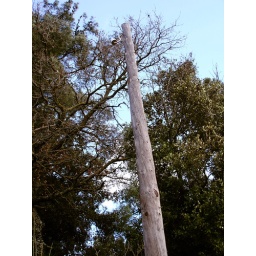
telephone pole lost in the forest